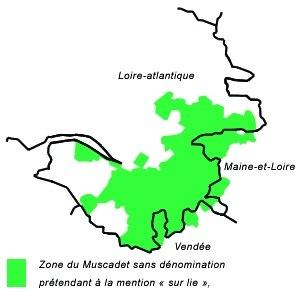
Zone Muscadet sans dénomination et prétendant à la mention «
Le muscadet est un vin blanc sec d'appellation d'origine contrôlée produit principalement en Loire-Atlantique au sud de Nantes, et débordant partiellement sur le Maine-et-Loire et la Vendée. Ce vin du vignoble de la vallée de la Loire est issu d'un cépage unique, le melon de Bourgogne. Cette appellation est classée AOC depuis 1937 et couvre une superficie d'environ 8 300 hectares vers l'an 2016.